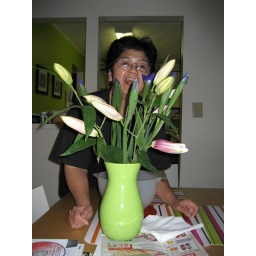
Finally, Mommy has arranged the flowers in the green vase.